Tanittamil Iyakkam

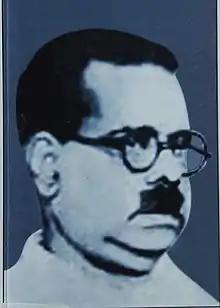
Tamil poet Bharathidasan's image from a book cover

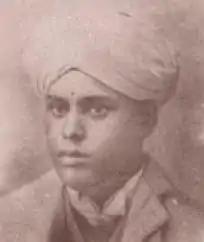
's Parithimar Kalaignar. He (translated) changed his name from the Sanskrit 'Suryanarayana Sastri' to Tamil 'Parithimaar kalaignar'.

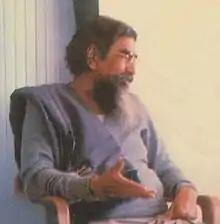
Perunchithiranar, Father of Tamilnation

The modern revival of the Tamil Purist Movement (also known as the Pure Tamil Movement) is attributed to Maraimalai Adigal, who publicly pledged to defend pure Tamil in 1916. Advocates of purism popularised Tamil literature and advocated for it, organising rallies in villages and towns and making Tamil purism a political issue. The logical extension of this effort was to purge Tamil of the Sanskrit influence (including its negative social perceptions, which they believed to keep the Tamils in a state of economic, cultural, and political servitude) seen as making Tamil susceptible to northern political domination. Anti-Sanskrit and anti-Hindi Tamil Nadu policies brought them into conflicts with the Brahmins, whose dialect of Tamil incorporates more Sanskrit words than that of other groups.